Wirksworth railway station

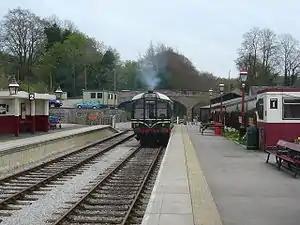

Wirksworth railway station is a stop on the heritage Ecclesbourne Valley Railway that serves the town of Wirksworth in Derbyshire, England. It was the former terminus of the Midland Railway's Wirksworth branch line, leaving the Midland Main Line at .